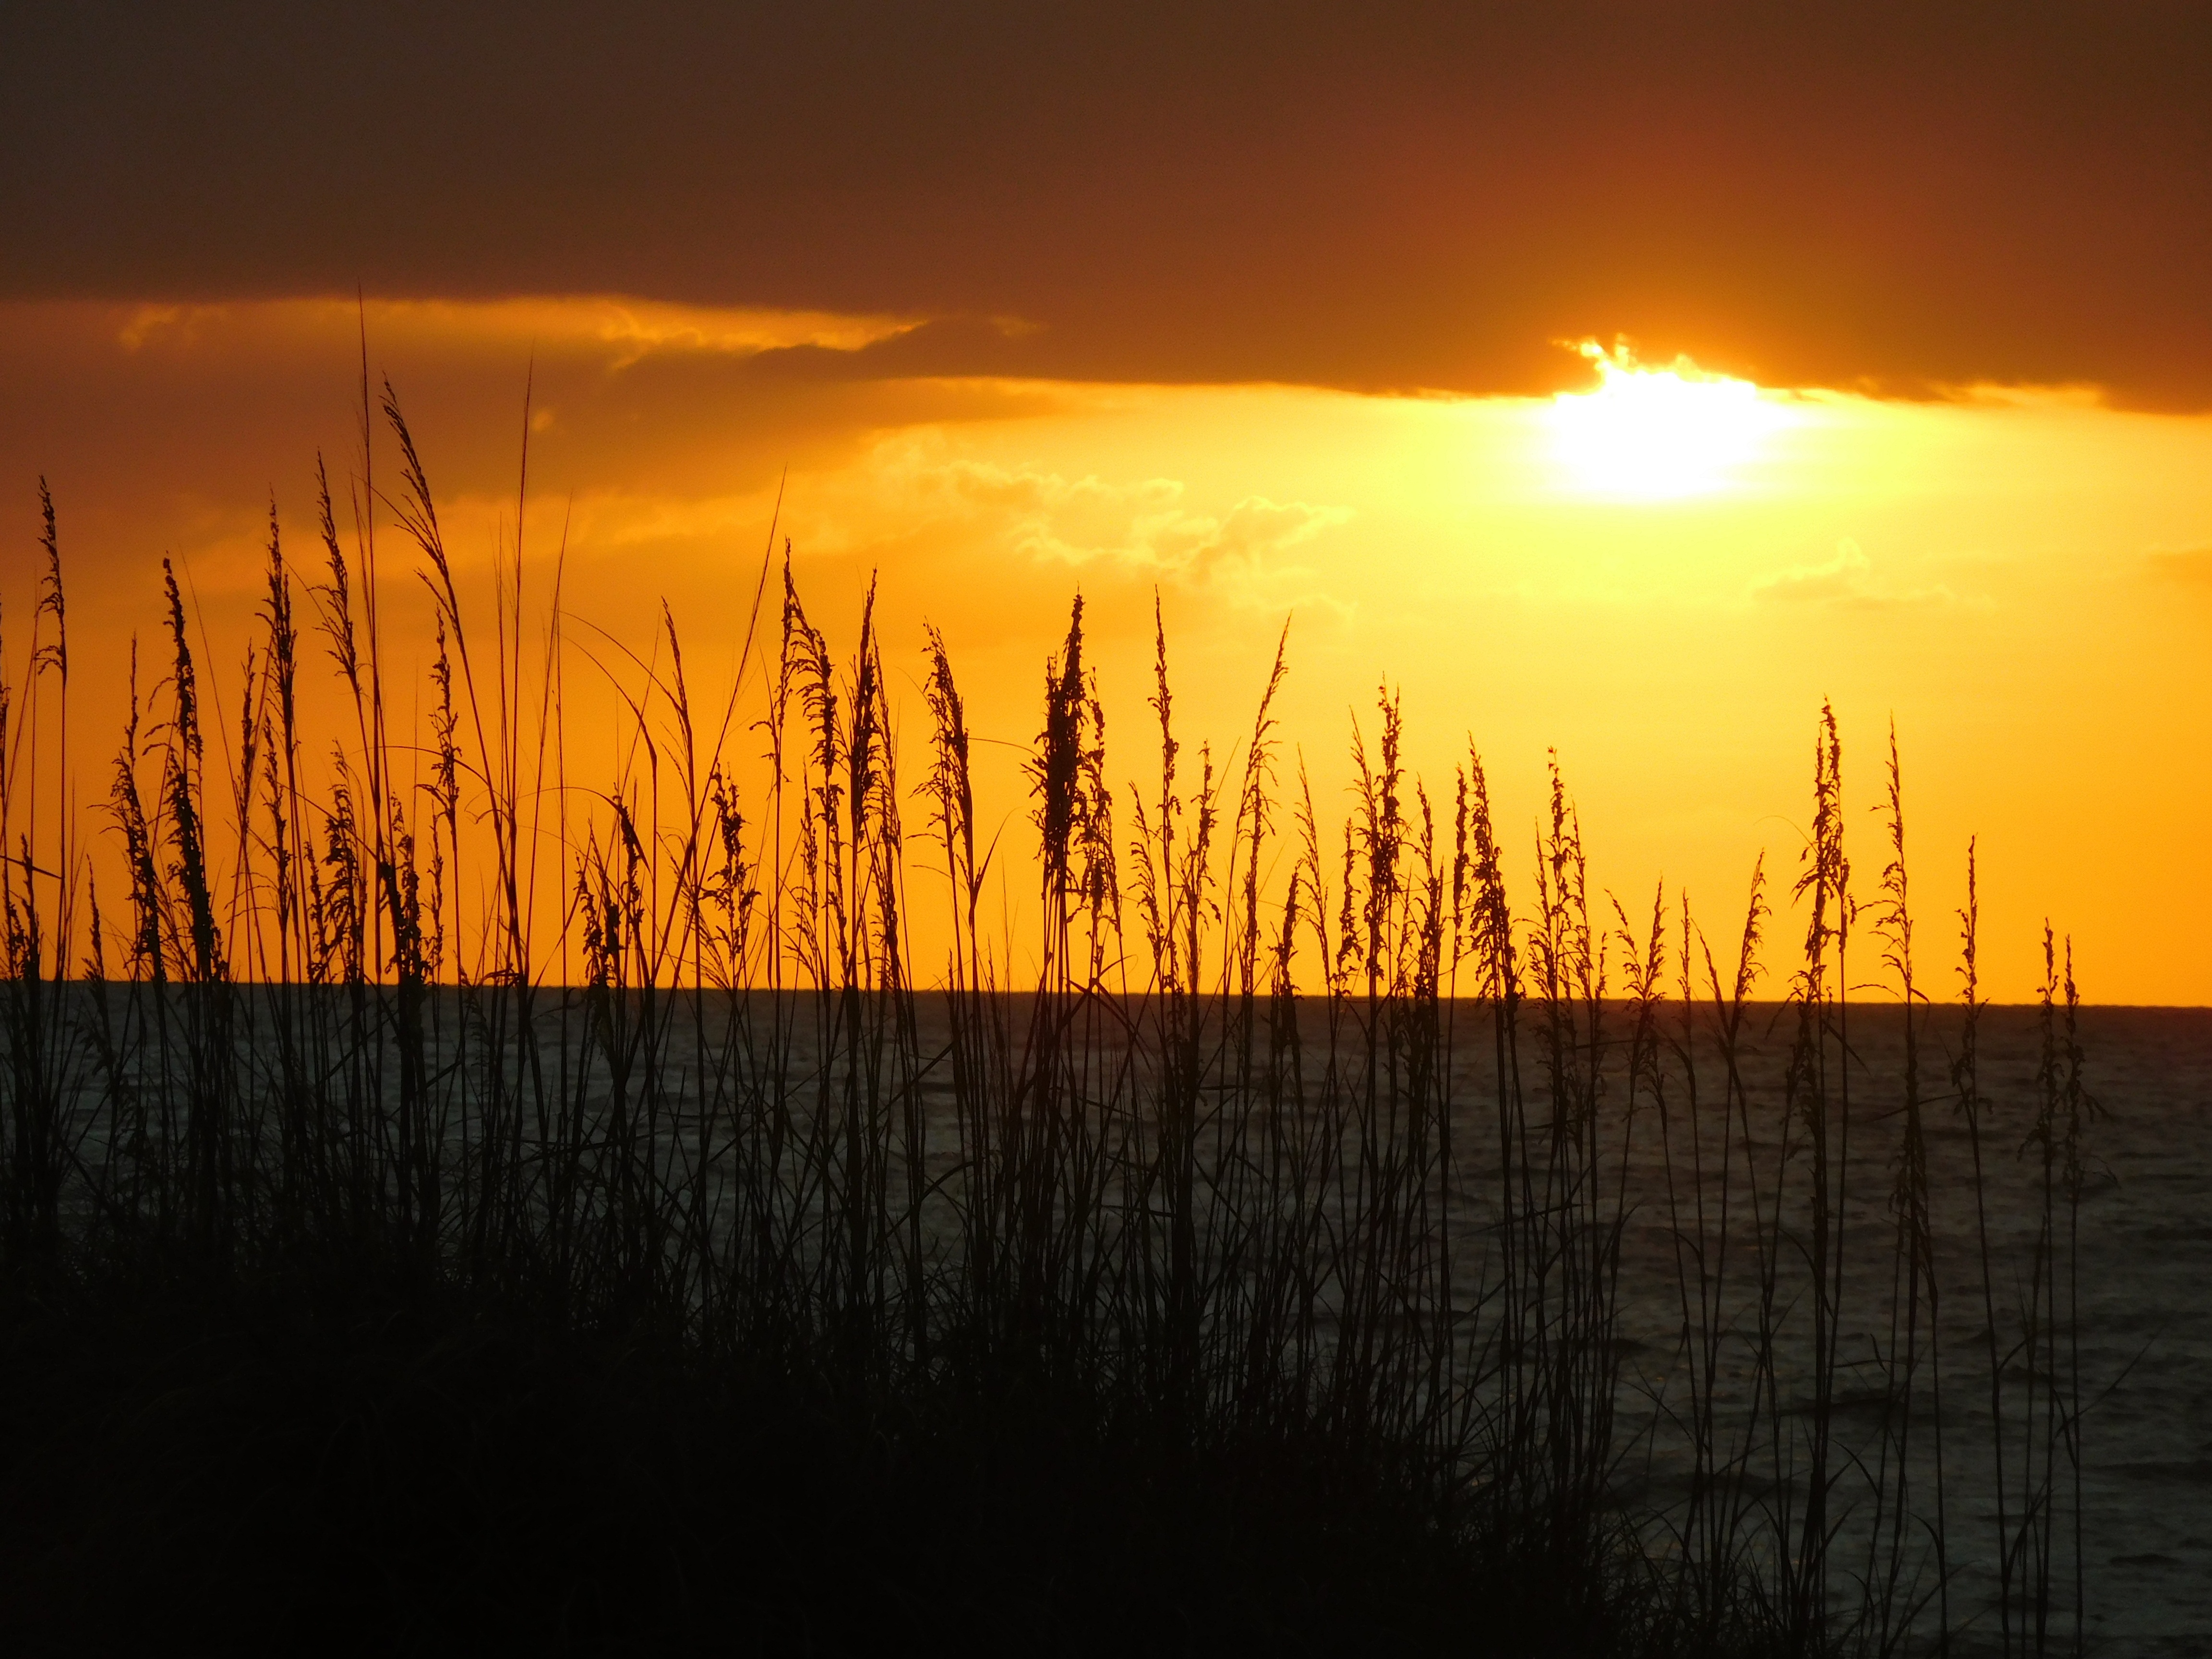
nature, grass, horizon, silhouette, sky, sun, sunrise, sunset, sunlight, morning, dawn, atmosphere, dusk, evening, reflection, herb, scenic, afterglow, atmospheric phenomenon, red sky at morning